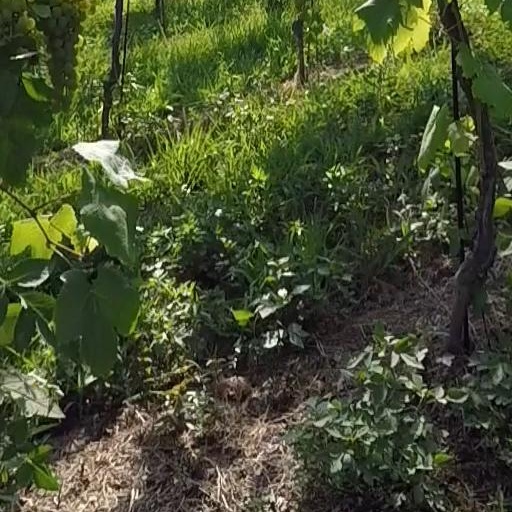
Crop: grape